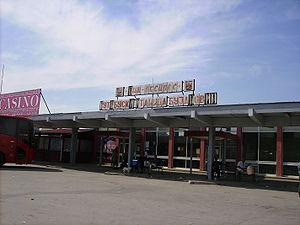
Bujanovac est une ville et une municipalité de Serbie situées dans la vallée de Preševo. Elles font partie du district de Pčinja. En 2002, la ville comptait 12 011 habitants, dont une majorité relative de Serbes, et la municipalité dont elle est le centre 43 302 habitants, dont une majorité d'Albanais.